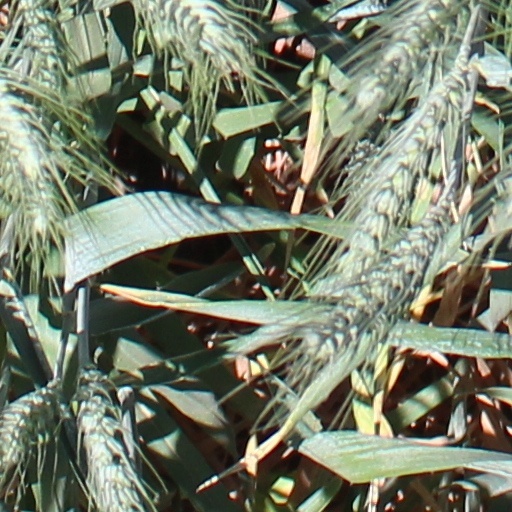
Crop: wheat